Western Australian Naturalists' Club

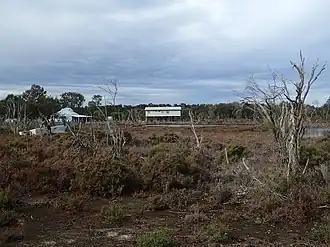
The field station on Culeenup Island

Each year the Club holds its Serventy Memorial Lecture, to honour the family of Dominic Serventy, whose members are all recognised as having contributed greatly to the original success of the organisation. The lecture, generally featuring a well known local speaker, raises funds for the Serventy Memorial Prize which is awarded annually to a student in biological sciences at each of the four main universities in Perth. These students are subsequently invited to present a short talk at the club’s main meeting about their area of greatest interest in natural history and perhaps publish a paper in its scientific journal.